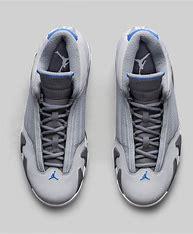
Brand: Jordan
Model: 14 Retro